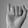
ASL letter: I